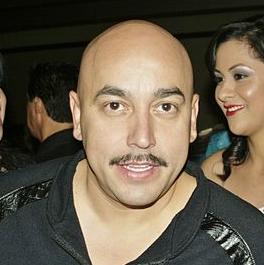
Age: 40